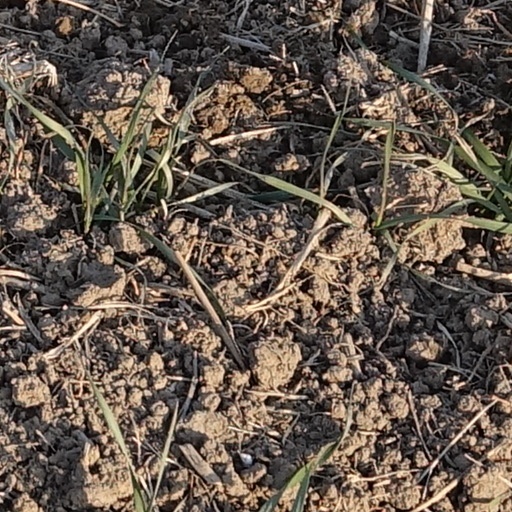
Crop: wheat